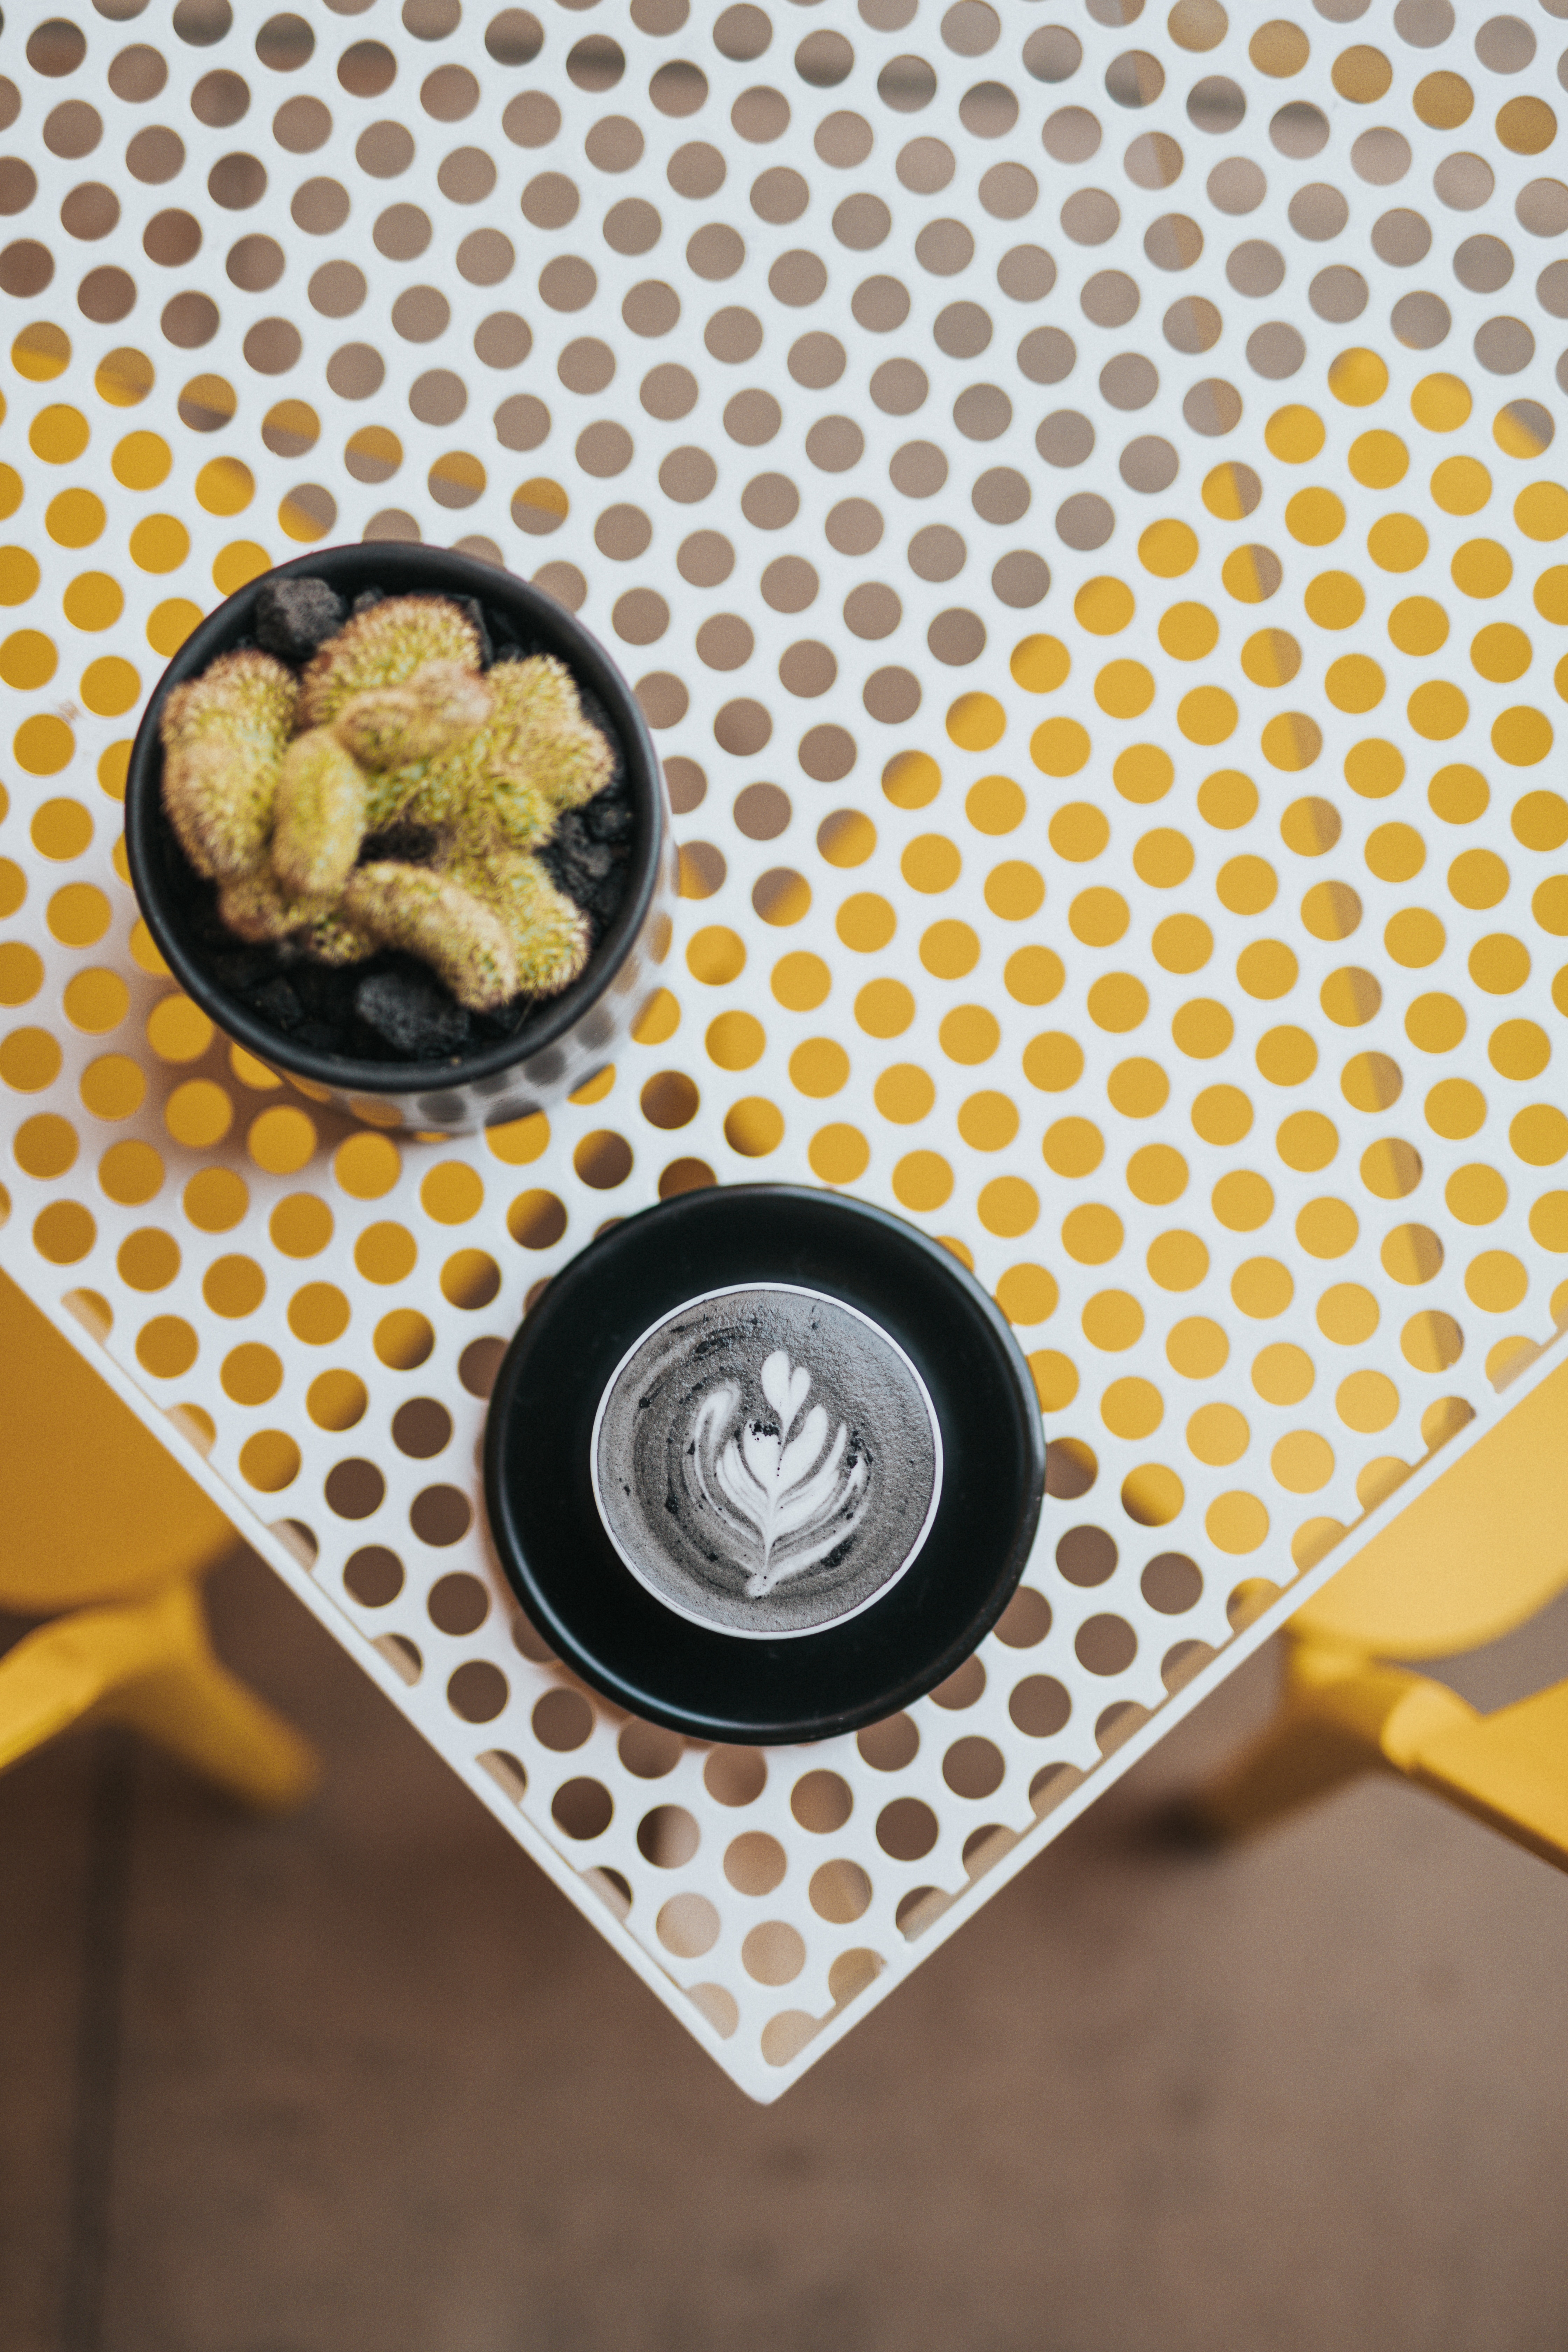
yellow, baking, snack, sweetness, flavor, cookies and crackers